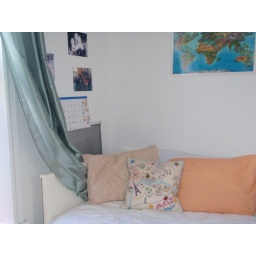
the bed in the first bedroom again